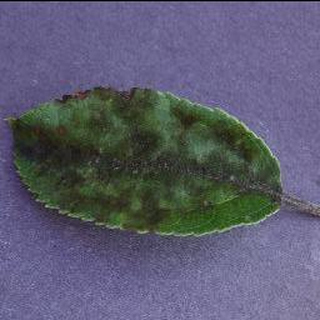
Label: apple_apple_scab